La Chapelle station

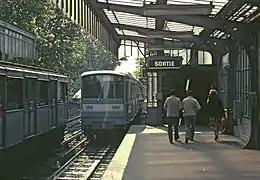
Platform

The elevated line 2 station was opened on 31 January 1903 as part of the extension of line 2 from Anvers to "Bagnolet" (now called Alexandre Dumas). It is named after the "Place de la Chapelle", which was named after the "Barrière de la Chapelle", a gate built for the collection of taxation as part of the Wall of the Farmers-General; the gate was built between 1784 and 1788 and demolished after 1859. The gate was named after a village that was annexed by Paris in 1860 and was named after a chapel to Saint Genevieve built in the 6th century.